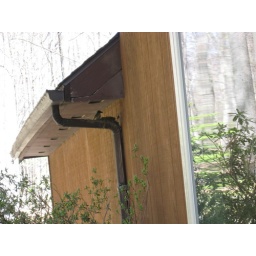
Don't know what kind of bird this is but she's building a nest above the gutter.